Question: Please indicate a possible affordance area of beat_drum that can be used for striking
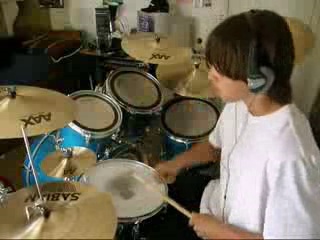
Answer: [157.184, 98.549, 217.953, 134.702]